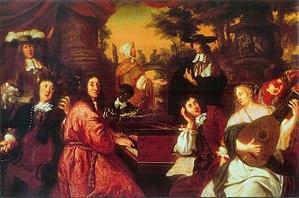
La liste des œuvres de Dietrich Buxtehude suit la numérotation BuxWV du catalogue thématique de Georg Karstädt publié en 1974. Le classement n'est donc pas chronologique.
Johannes Voorhout est un peintre néerlandais.
Dieterich Buxtehude /ˈdiːtʁɪç buksdǝˈhuːðǝ/, né vers 1637 à Helsingborg ou Buxtehude ou Oldesloe et mort le 9 mai 1707 à Lübeck, est un musicien, organiste et compositeur allemand d'ascendance danoise. Établi à Lübeck, l'une des villes les plus actives sur le plan musical en son temps, il compose pour la liturgie, mais aussi pour des concerts spirituels ou profanes plaisant au public local, notamment les Abendmusiken, veillées musicales de l'Avent dont il fait une institution qui se perpétue jusqu'au XIXᵉ siècle.